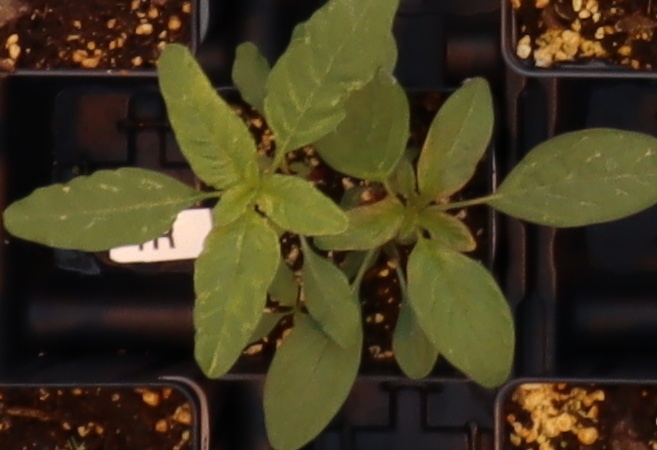
Label: Waterhemp